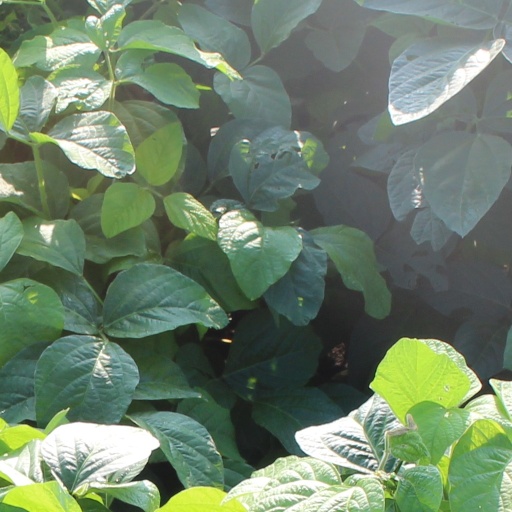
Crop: soybean